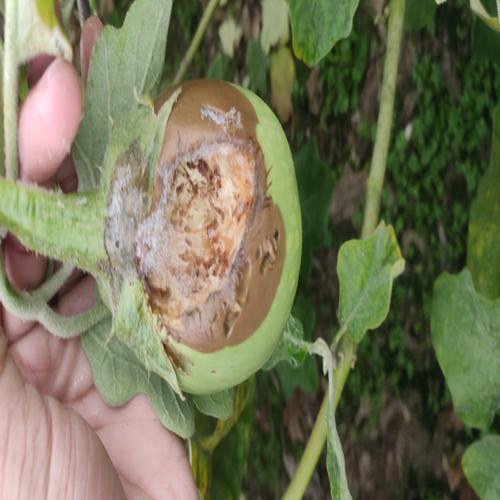
Label: Phomopsis Bright